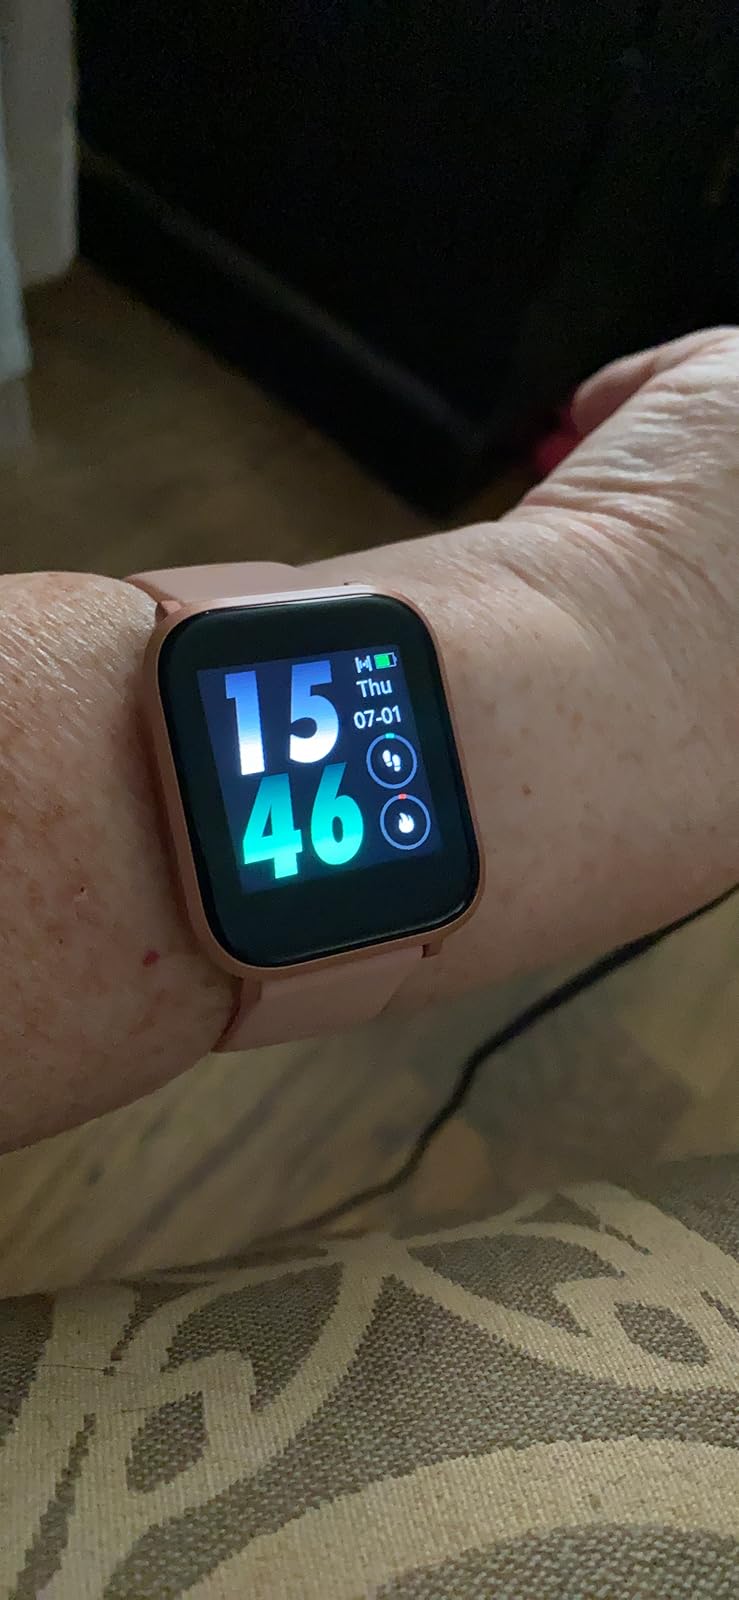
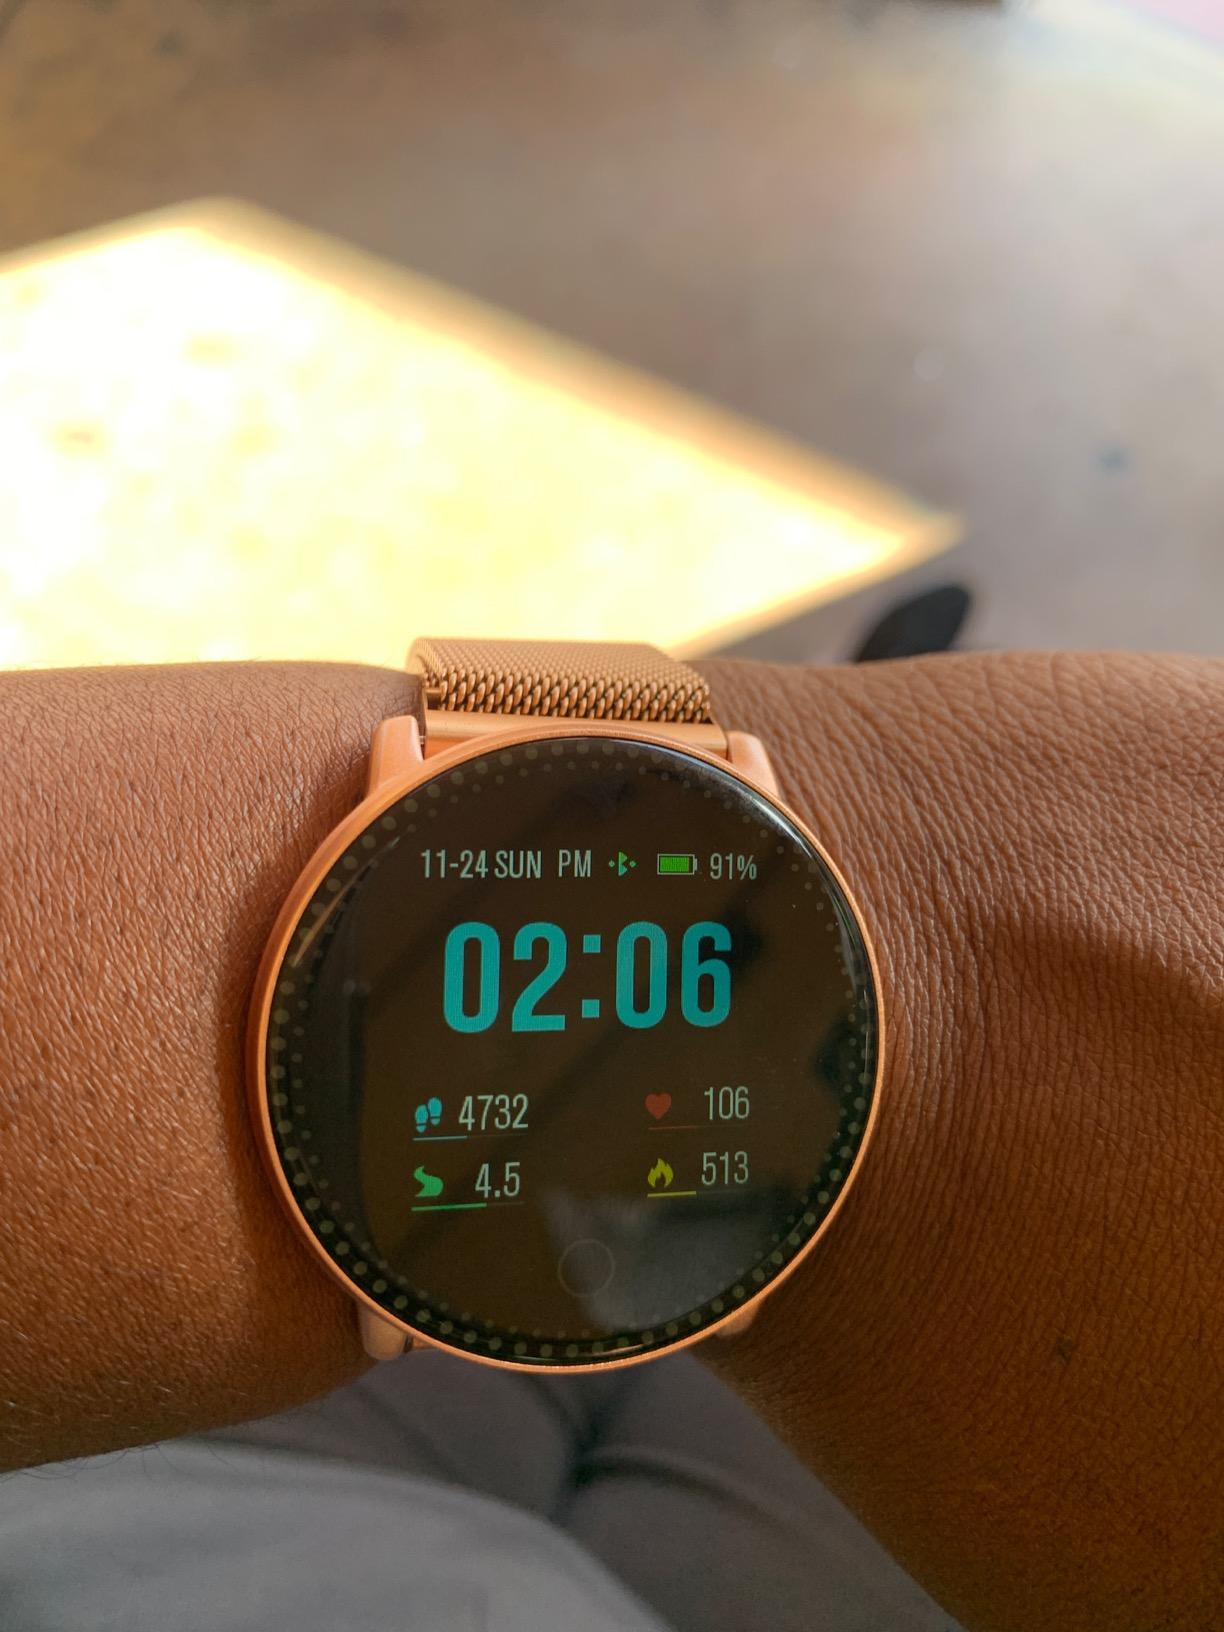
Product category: smartwatch
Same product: no